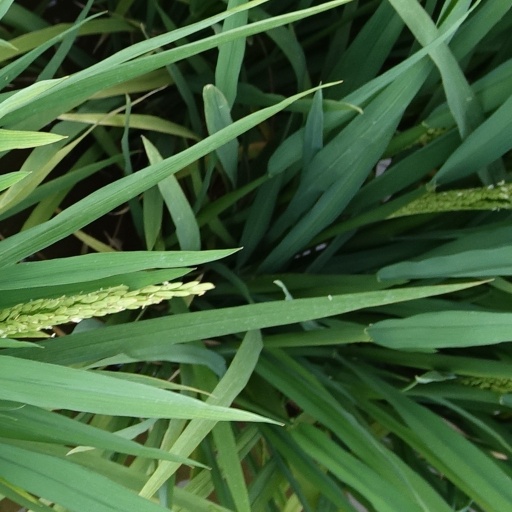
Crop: rice